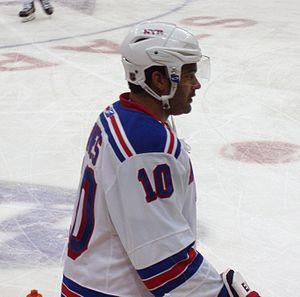
Nigel Dawes est un joueur professionnel canadien de hockey sur glace naturalisé kazakh. Il évolue au poste d'ailier gauche.